Dark Age of Camelot

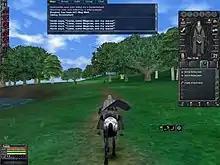

The character is controlled by either the mouse or keyboard. The player can customize up to three "Quickbars" of 10 slots each with spells, melee or ranged attacks (depending on the equipped weapon), or macros, which can be either clicked on or selected with the number keys to activate. "Dark Age of Camelot" class system is balanced at the RvR level instead of in direct comparison to the other realms' equivalent classes. "Dark Age of Camelot" classes are very rigid with specific roles, play styles, and specialization point allocations.